Full contact karate

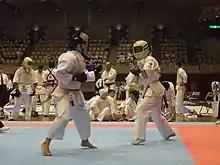
Bōgutsuki - a form of full-contact karate fought with armour

One more recent system of full contact karate that has gained in popularity is "Gloved karate" or "Glove karate". Sometimes called "Shin-karate"/"Shinkarate" (or "new" karate, in a partial translation) depending on sport organization and promoter -with the largest sport organizations being "Shinkaratedo renmei" and "All Japan Glove Karate Federation" This system originates in Japan where it has become a popular amateur sport for karate fighters wishing to enter professional kickboxing. Outside Japan it has gained some momentum in Europe, but is still very small compared to other forms of karate.